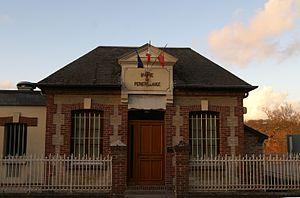
Mairie de Périers-en-Auge.
Périers-en-Auge est une commune française située dans le département du Calvados en région Normandie, peuplée de 138 habitants.